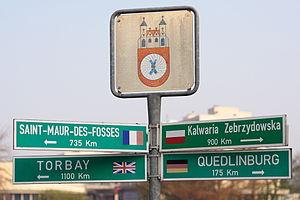
Hamelin est une ville de Basse-Saxe, en Allemagne. Elle est la capitale d'arrondissement de Hamelin-Pyrmont. La rivière Weser traverse la ville. En 2016, sa population était de 56 310 habitants.